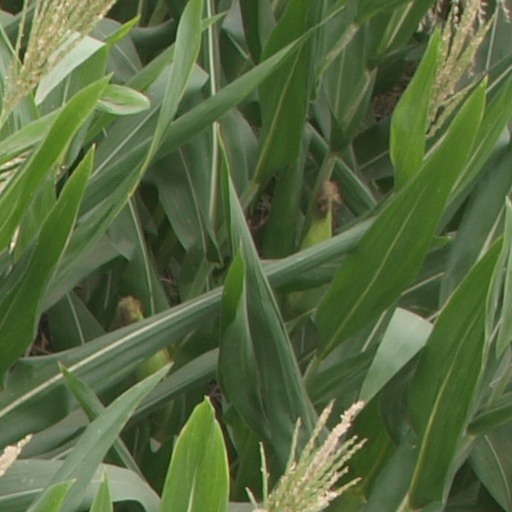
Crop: maize; corn